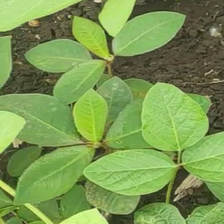
Weed species: Moti_dudhi(Euphorbia_geneculata_L)